Joseph Hippolyt Pulte

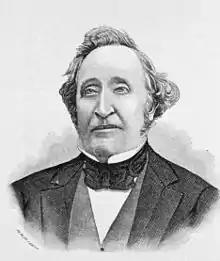
Joseph Hippolyt Pulte

Joseph Hippolyt Pulte (born in Meschede, Westphalia, Confederation of the Rhine, October 6, 1811 – died in Cincinnati, Ohio, February 24, 1884) was a homeopathic physician.